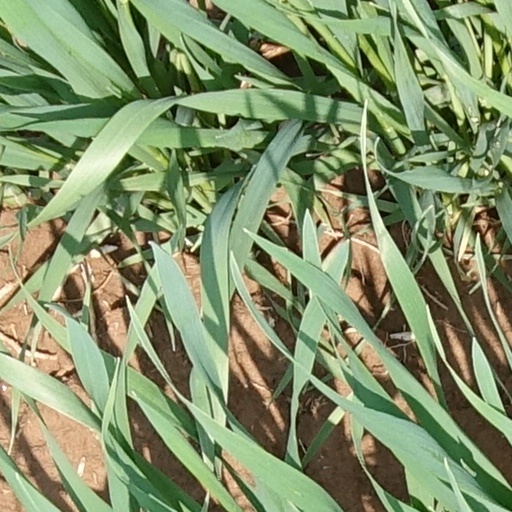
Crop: wheat